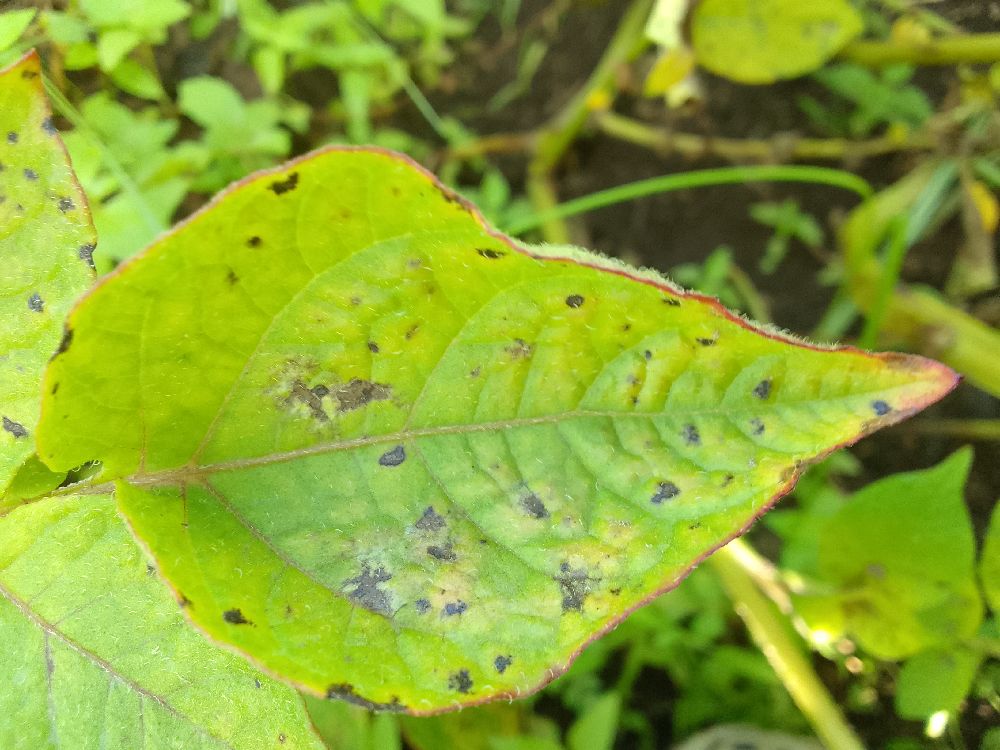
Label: Early blight